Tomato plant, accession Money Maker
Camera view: horizontal (90 deg, fisheye); turntable rotation: 60 degrees
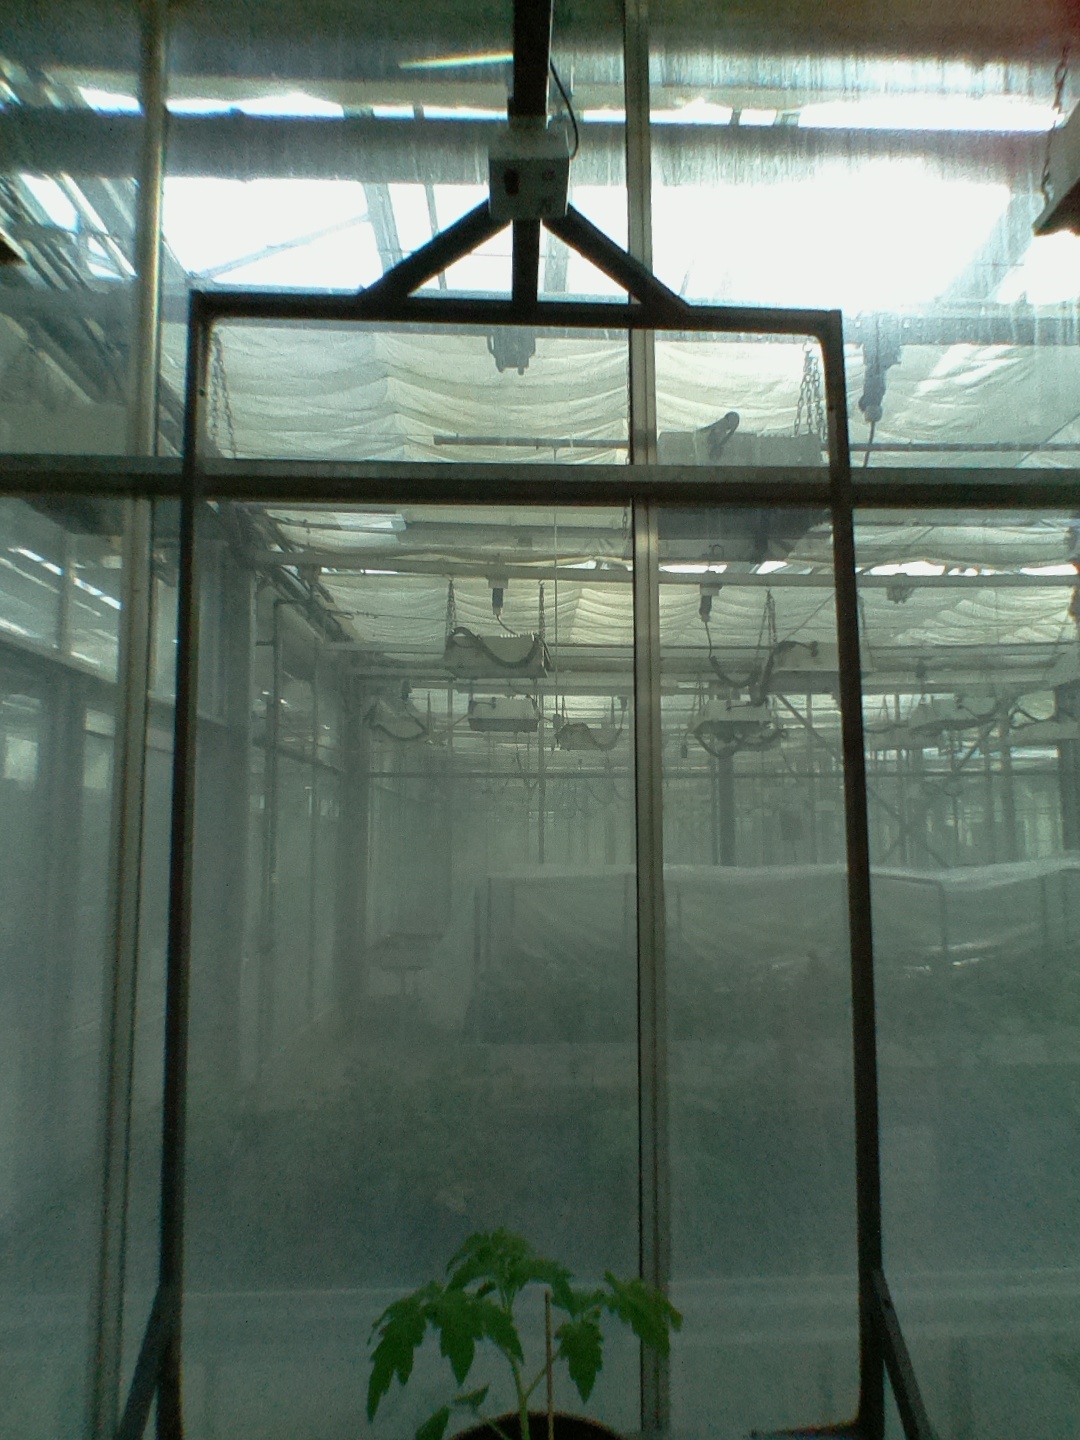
BBCH growth stage 13: 6 of true leaves visible